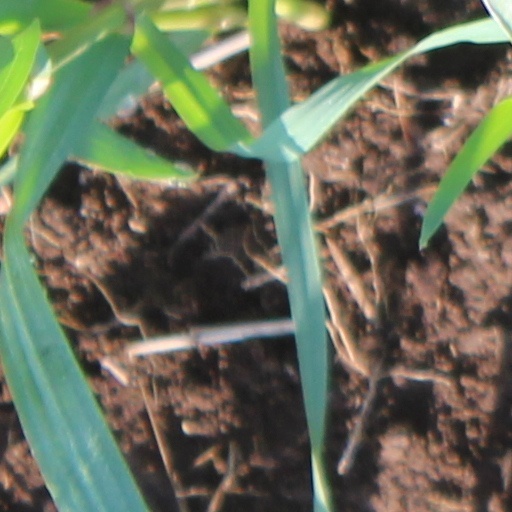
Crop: wheat